Glyder Fach

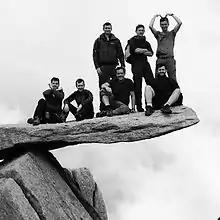
The Cantilever

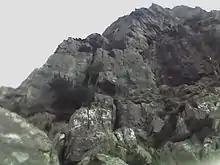
Flying Buttress, a popular VDiff climbing route.

Bristly Ridge (Welsh: Y Grib Bigog) is a scramble in Snowdonia. It is located on the north side of Glyder Fach. Consensus puts the difficulty at Grade 1, but it is at the upper end of the grade and some lines qualify as Grade 2. There are some exposed and steep sections of climbing, particularly the upper pitch of Main Gully (also sometimes known as Dexter Gully) and the direct descent into Great Pinnacle Gap. However these sections may be by-passed in favour of easier lines (e.g., Sinister Gully may be ascended instead of Main Gully; an easier descent into Great Pinnacle Gap can be found on the left (east) side by crossing a sloping slab), reducing the overall difficulty to Grade 1.